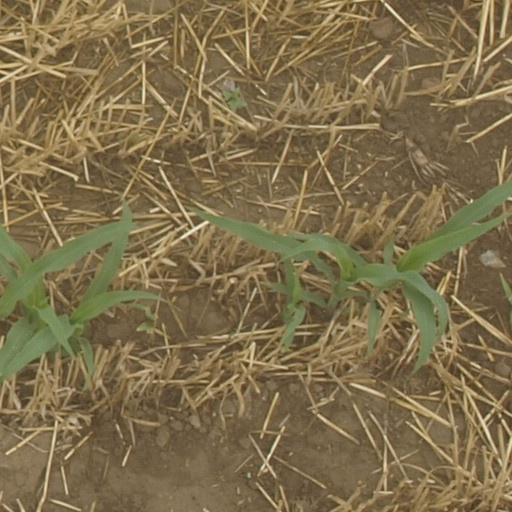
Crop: maize; corn